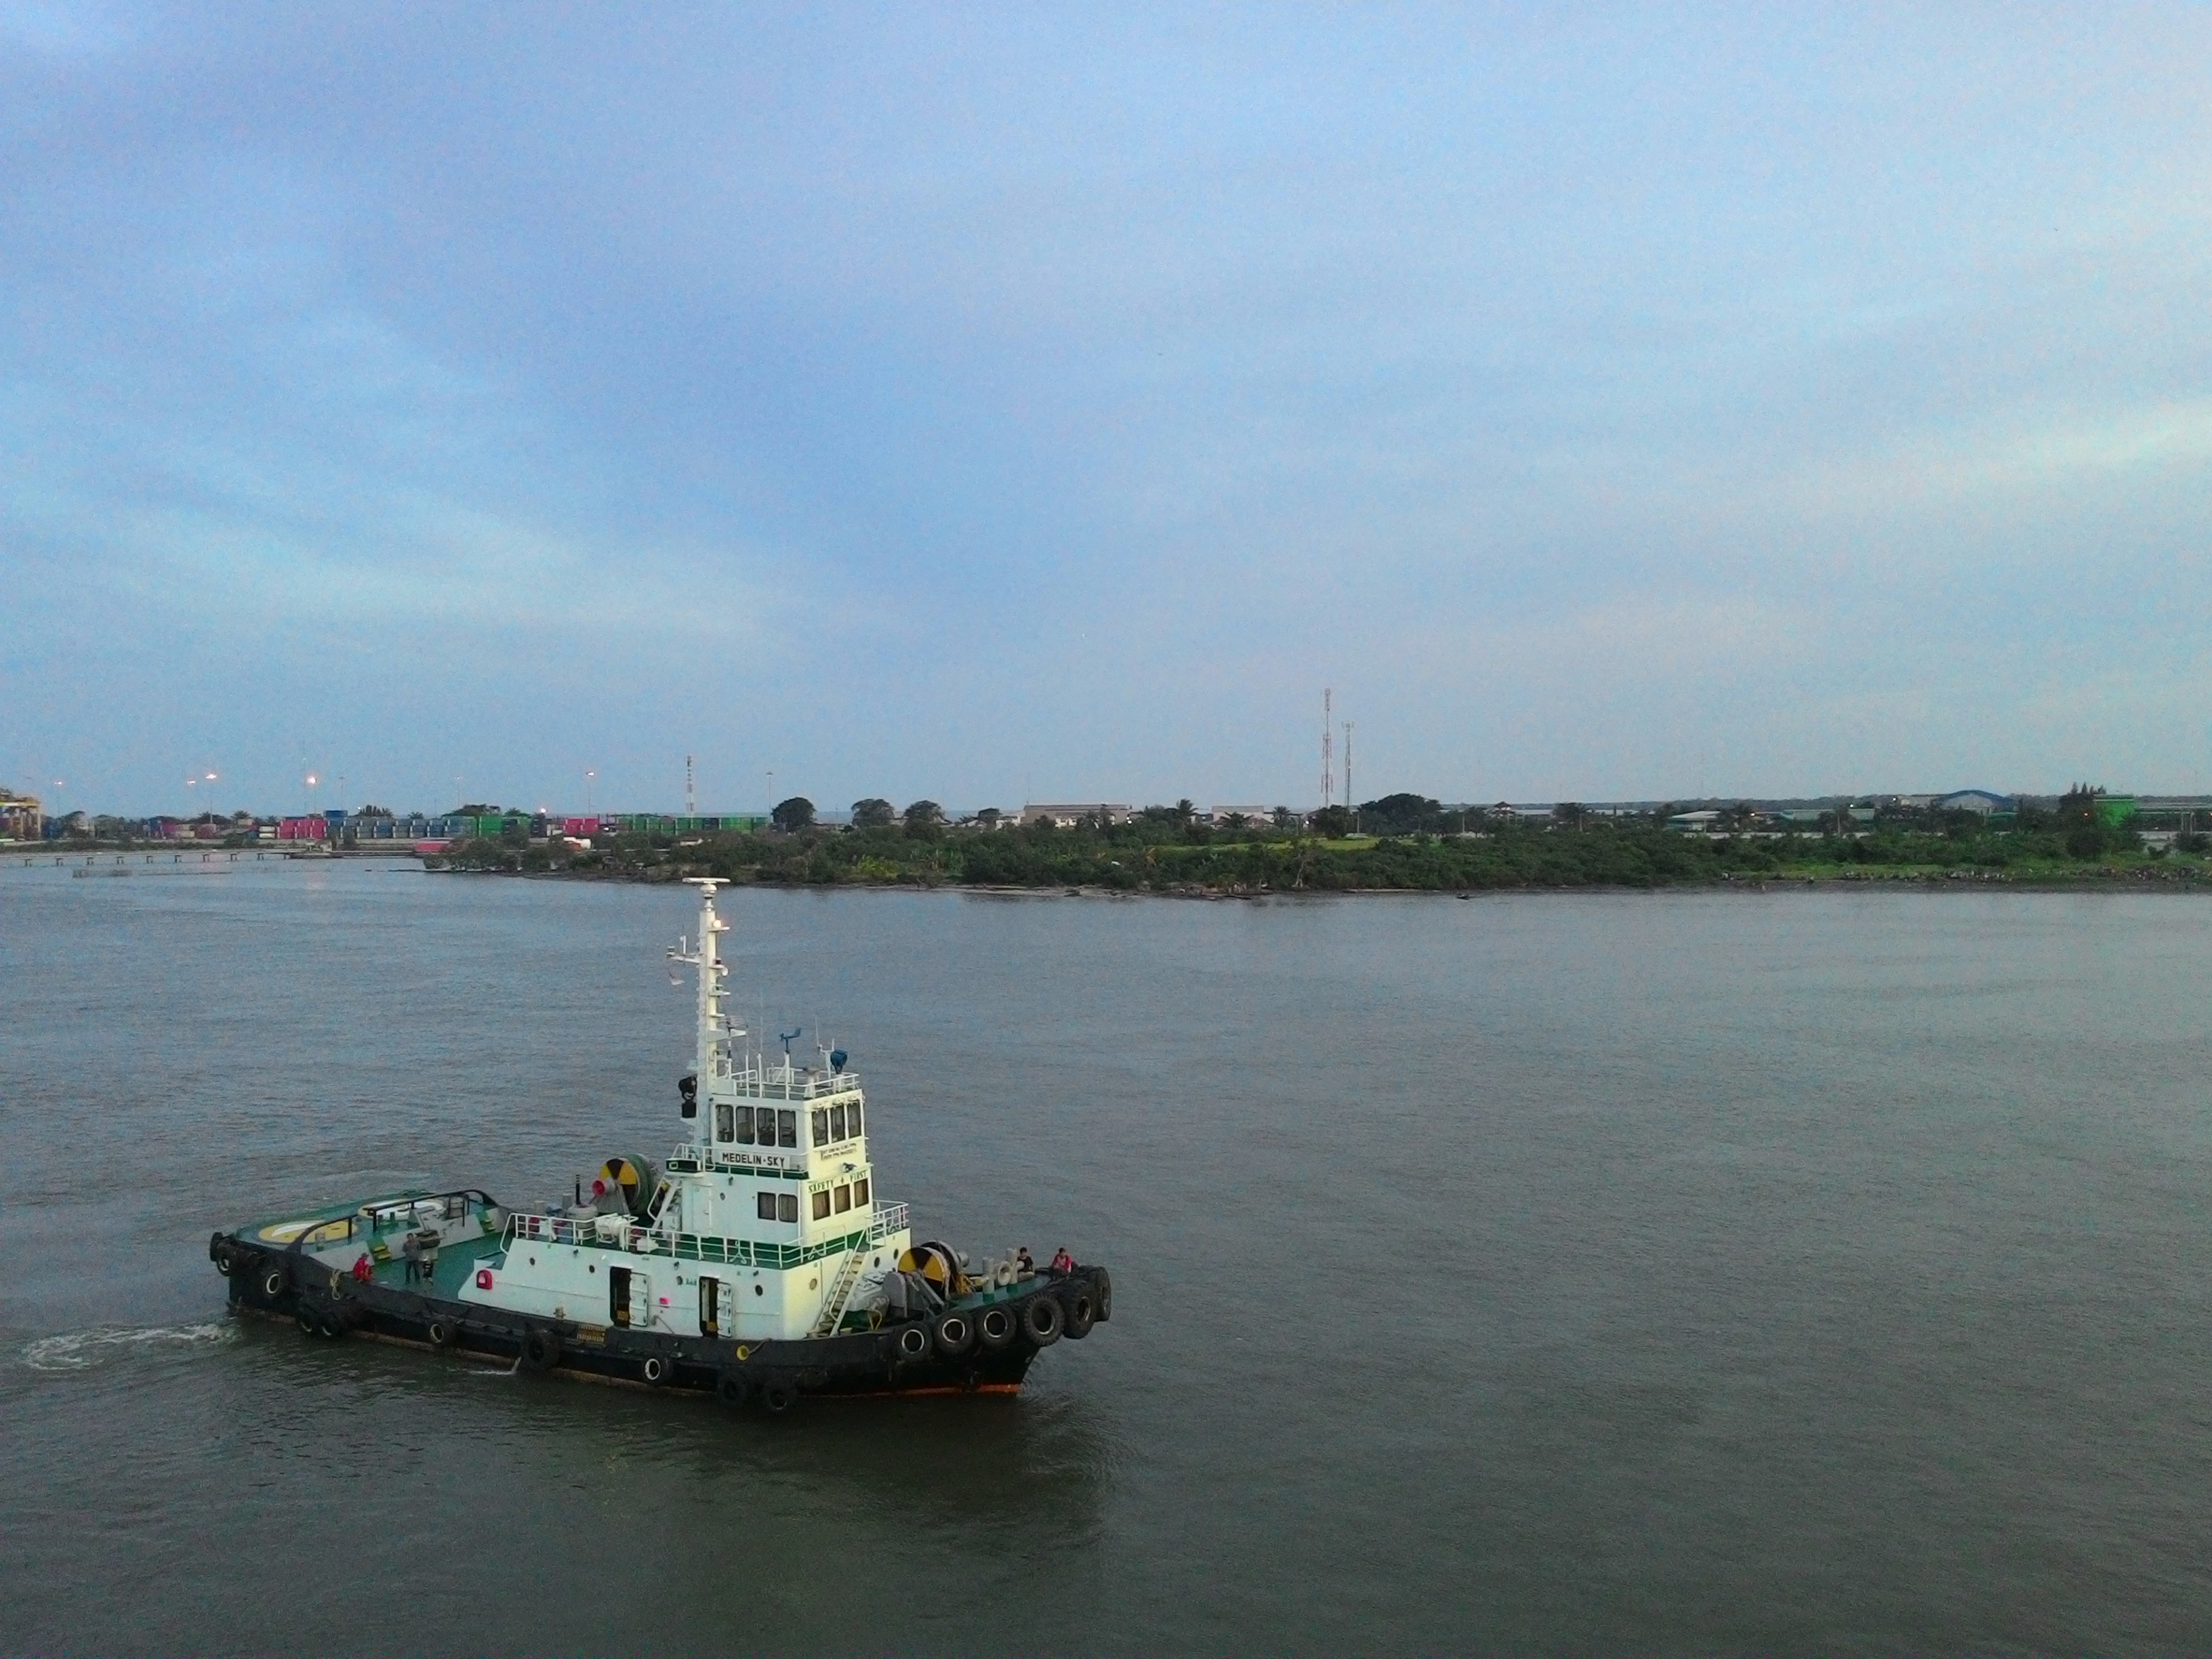
port, ship, sea, beauty, afternoon, waterway, water transportation, tugboat, transport, watercraft, river, channel, ferry, motor ship, boat, freight transport